Las Piñas–Parañaque Critical Habitat and Ecotourism Area

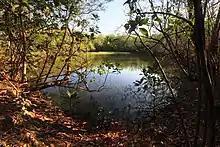
Pond at the park

The Las Piñas–Parañaque Critical Habitat and Ecotourism Area (LPPCHEA) are composed of two primary islands; Freedom Island and Long Island. The area is covered with mangroves, ponds and lagoons, mudflats, salt marshes, and mixed beach forests. The entire LPPCHEA covers an area of ; about of which are by tidal mudflats, and of which are by its mangrove forest.